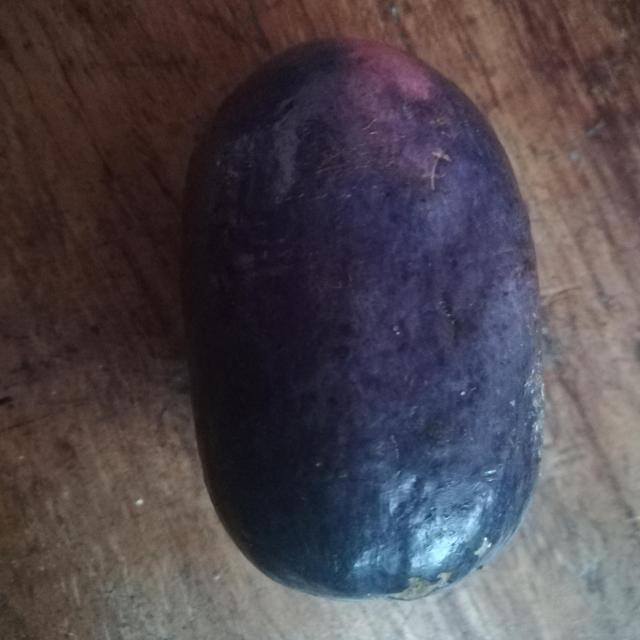
Plum grade: unaffected